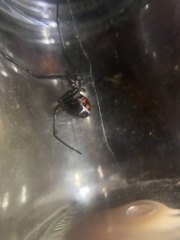
Species: Lactrodectus_hesperus